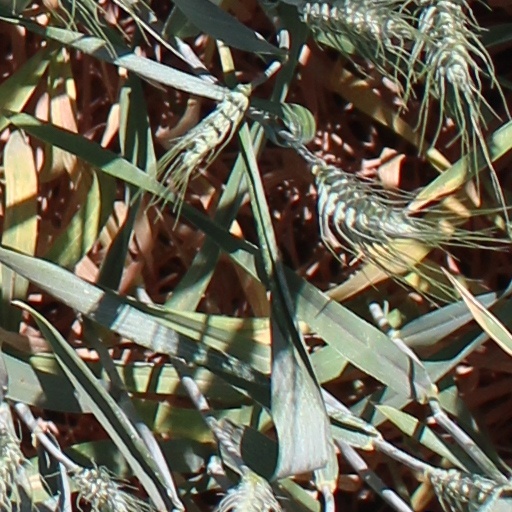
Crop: wheat